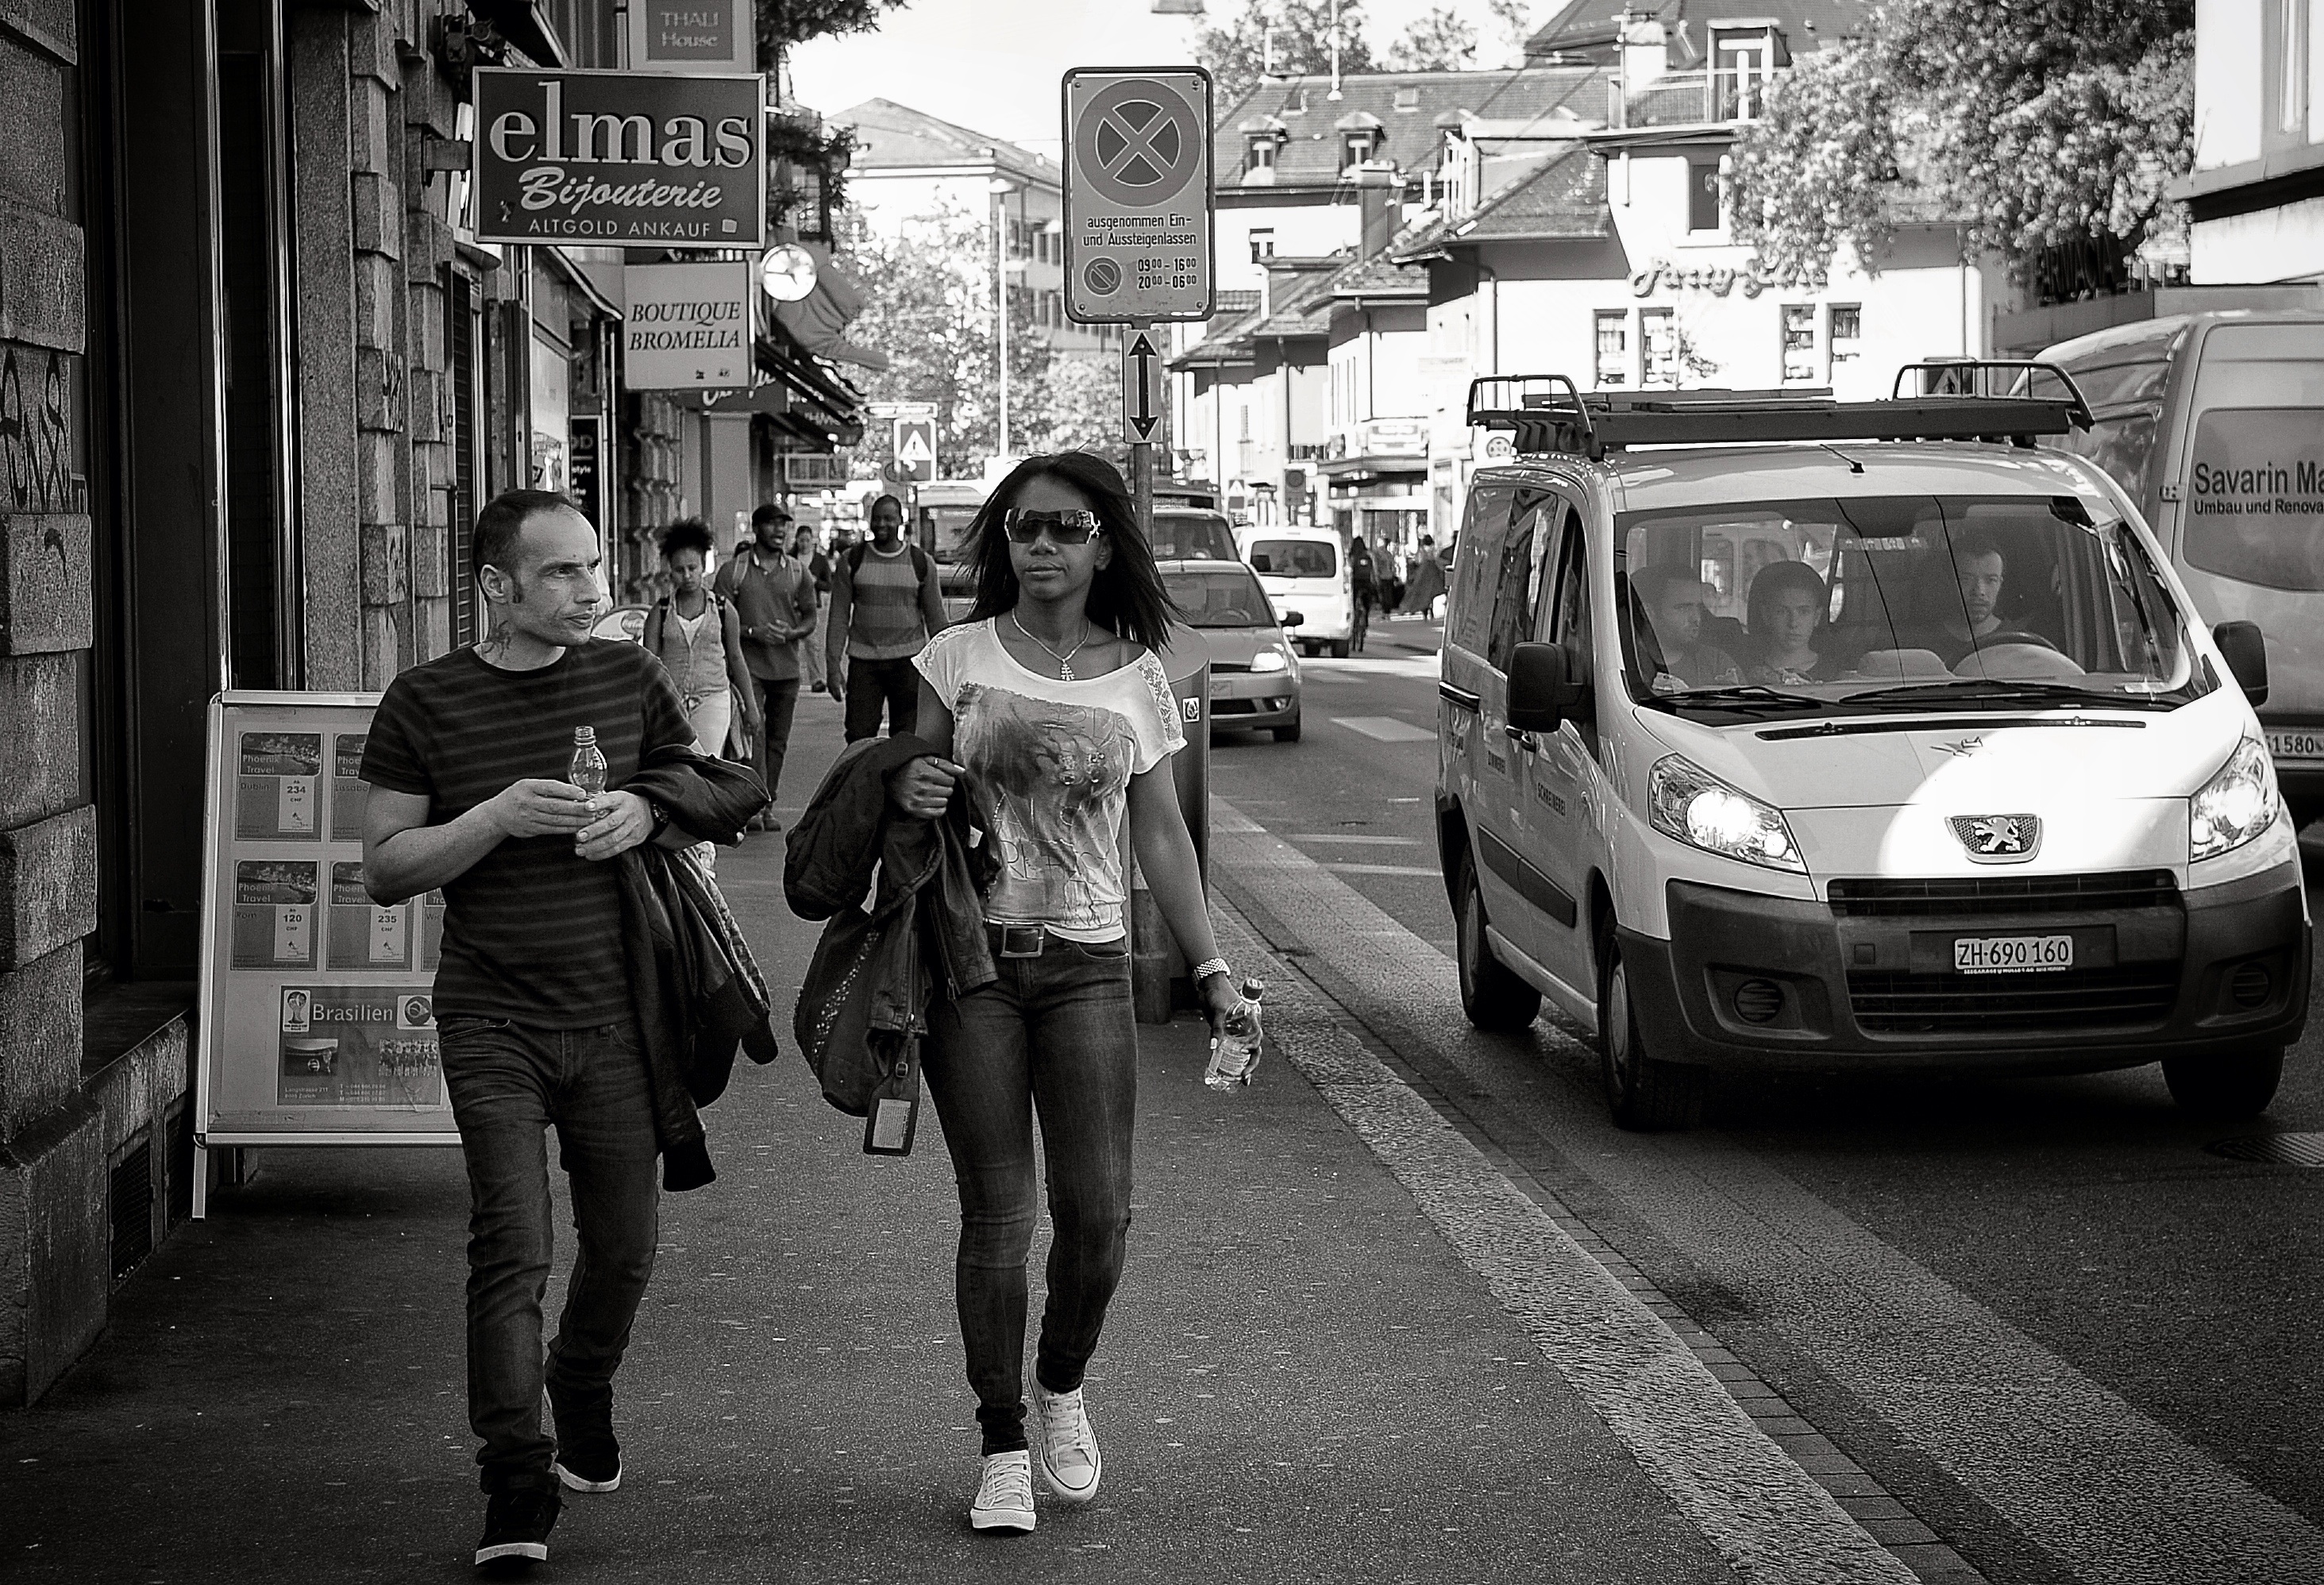
pedestrian, black and white, people, road, street, photography, urban, transport, vehicle, black, monochrome, streetphotography, candid, women, infrastructure, snapshot, streetart, schweiz, switzerland, zurich, streetphoto, schwarzundweiss, stphotographia, streetscene, strassenszene, strassenfotografie, streetlife, streetpix, thomas8047, onthestreets, streetphotographer, 175528, langstrasse, zurichstreet, fascinationstreet, nikond300s, streetartz ri, zuri, monochrome photography